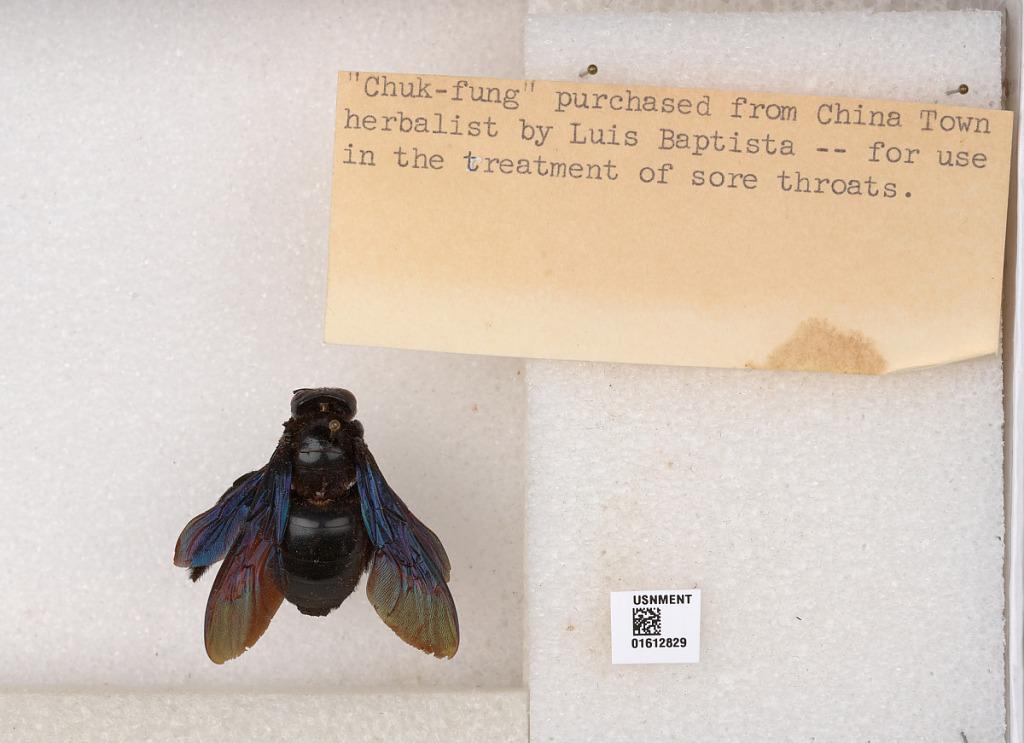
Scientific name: Xylocopa
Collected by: L. Baptista
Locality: China Town